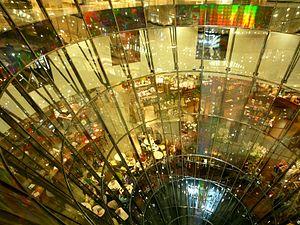
Les Galeries Lafayette Berlin est un magasin de 4 étages situé au centre de Berlin en Allemagne, appartenant au groupe Galeries Lafayette.